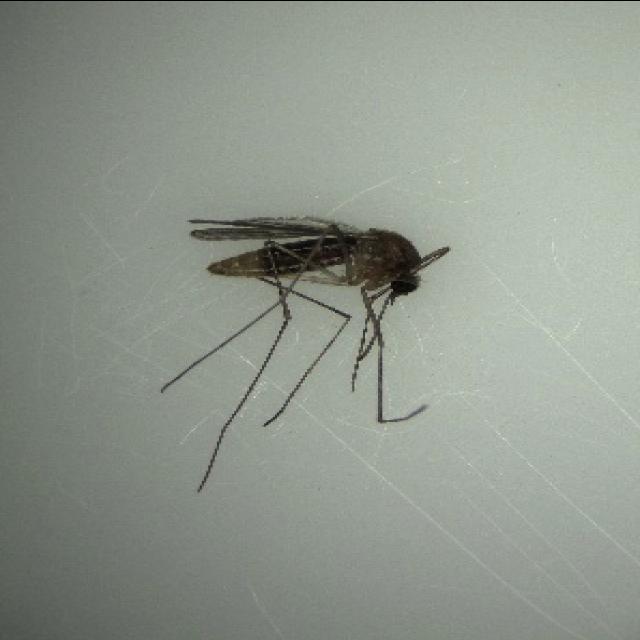
Species: culex_pipiens